Stockholm Palace

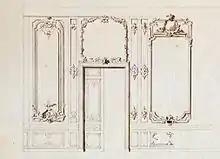
Carl Hårleman's sketch of a wall in the Prince Gustaf's audience room, 1750

Alterations of the land-use plan for the area surrounding the Stockholm Palace had been proposed during the beginning of the 1700s, by the superintendent Nicodemus Tessin . Tessin's plans for the city was finished in 1713, and in those the area surrounding the palace were given a new shape. A new Norrbro with rows of sculptures, a great royal cathedral and new Riddarholm Church resembling the St. Peter's Basilica in Rome. Facing the Stockholms ström in an extension of the Kungsträdgården, Tessin envisioned a long "victory hall" with arcades and columns in a doric order, featuring two corner towers and exhibition halls with headroom. There would be displayed cannons taken as booty, flags and other trophies of war. At the Helgeandsholmen he planned a horse racing stadium for equestrian games and other forms of entertainments, a bear-garden was also to be built. The ideas were not approved by King Charles XII who wanted the Helgeandsholmen for himself.